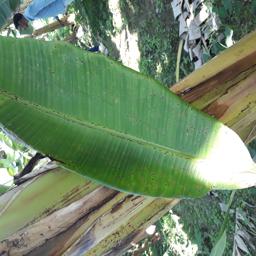
Label: BLACK SIGATOKA